Pallet

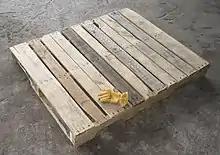
A wooden pallet with a glove on it

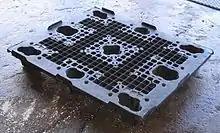
A plastic skid

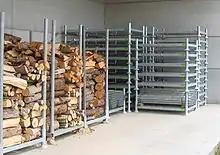
Metal pallets with removable beams, several of which are filled with firewood

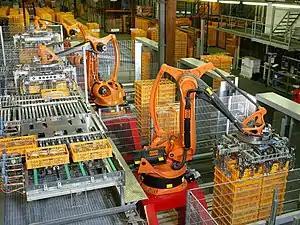
A row of automated palletizers

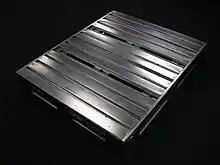
A galvanized steel pallet

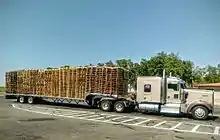
An eighteen-wheeler carrying used wooden pallets

A pallet (also called a skid) is a flat transport structure, which supports goods in a stable fashion while being lifted by a forklift, a pallet jack, a front loader, a jacking device, or an erect crane. Many pallets can handle a load of . While most pallets are wooden, pallets can also be made of plastic, metal, paper, and recycled materials.